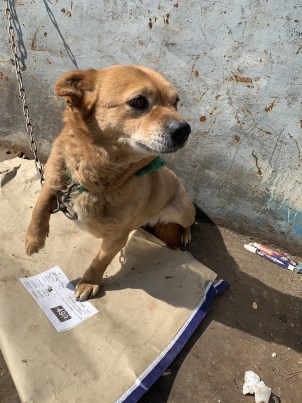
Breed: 3336-n000121-chinese_rural_dog